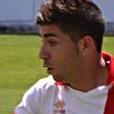
Age: 21